James Earl Jones Theatre

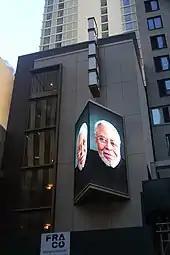
Annex facade

The western annex, measuring wide, was built between 2021 and 2022. The annex is about tall, with five stories; the elevator shaft in the annex rises to . A recessed brown-granite bay at the end of the alley connects the annex and original theater. The annex's elevator shaft is about 30 feet above the roof of the original theater. Unlike the original facade, it has a modern design with cream-colored terracotta facade panels interspersed with polished brownstone pieces. There are glass display boxes at ground level, as well as a glazed window at the eastern corner of the annex's upper stories. There is also an LED sign on the exterior of the annex's upper stories.